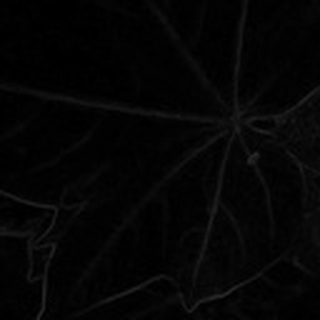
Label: healthy_cotton